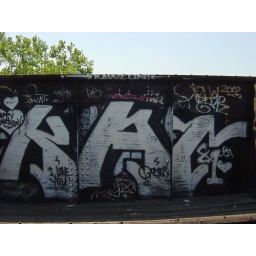
graffiti on train bridge near austin power plant